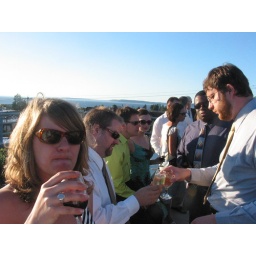
the reception was on the roof of the edmunds library which looked out over the sound.